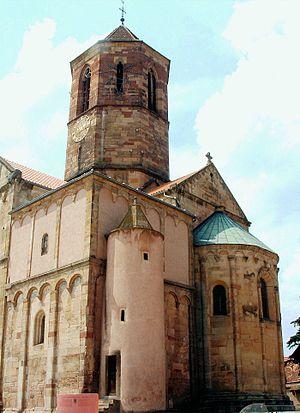
Rosheim - Eglise Saint-Pierre-et-Saint-Paul - Chevet